Dinosaur

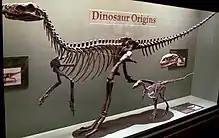
The early dinosaurs "Herrerasaurus" (large), "Eoraptor" (small) and a "Plateosaurus" skull, from the Triassic

Concurrently, a line of work led by Mary Higby Schweitzer, Jack Horner, and colleagues reported various occurrences of preserved soft tissues and proteins within dinosaur bone fossils. Various mineralized structures that likely represented red blood cells and collagen fibres had been found by Schweitzer and others in tyrannosaurid bones as early as 1991. However, in 2005, Schweitzer and colleagues reported that a femur of "Tyrannosaurus" preserved soft, flexible tissue within, including blood vessels, bone matrix, and connective tissue (bone fibers) that had retained their microscopic structure. This discovery suggested that original soft tissues could be preserved over geological time, with multiple mechanisms having been proposed. Later, in 2009, Schweitzer and colleagues reported that a "Brachylophosaurus" femur preserved similar microstructures, and immunohistochemical techniques (based on antibody binding) demonstrated the presence of proteins such as collagen, elastin, and laminin. Both specimens yielded collagen protein sequences that were viable for molecular phylogenetic analyses, which grouped them with birds as would be expected. The extraction of fragmentary DNA has also been reported for both of these fossils, along with a specimen of "Hypacrosaurus". In 2015, Sergio Bertazzo and colleagues reported the preservation of collagen fibres and red blood cells in eight Cretaceous dinosaur specimens that did not show any signs of exceptional preservation, indicating that soft tissue may be preserved more commonly than previously thought. Suggestions that these structures represent bacterial biofilms have been rejected, but cross-contamination remains a possibility that is difficult to detect.